Johanson–Blizzard syndrome

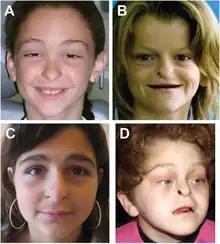
Photographs of individuals with Johanson-Blizzard syndrome showing characteristic facial features

Johanson–Blizzard syndrome (JBS) is a rare, sometimes fatal autosomal recessive multisystem congenital disorder featuring abnormal development of the pancreas, nose and scalp, with intellectual disability, hearing loss and growth failure. It is sometimes described as a form of ectodermal dysplasia.